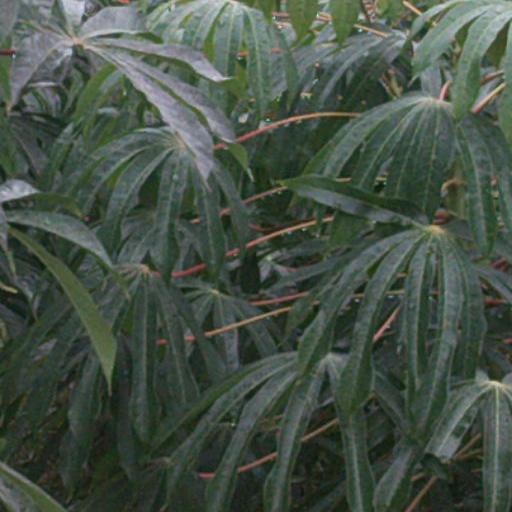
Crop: cassava